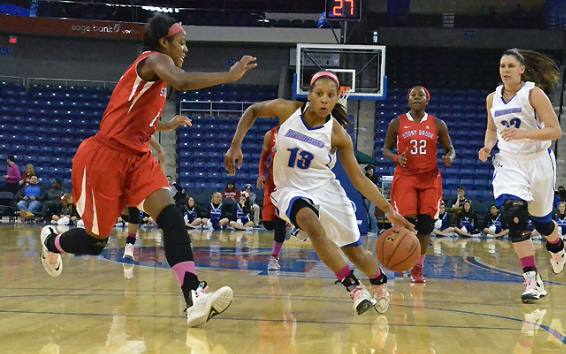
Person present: Yes